Bhojtal

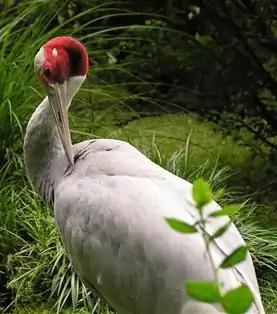
Indian sarus crane

The two lakes support flora and fauna. White stork, blacknecked stork, bareheaded goose, spoonbill etc., that have been rare sightings in the past, have started appearing. A recent phenomenon is the gathering of 100-120 sarus cranes in the lake. The largest bird of India, sarus crane ("Grus antigone") is known for its size, majestic flight and lifetime pairing.